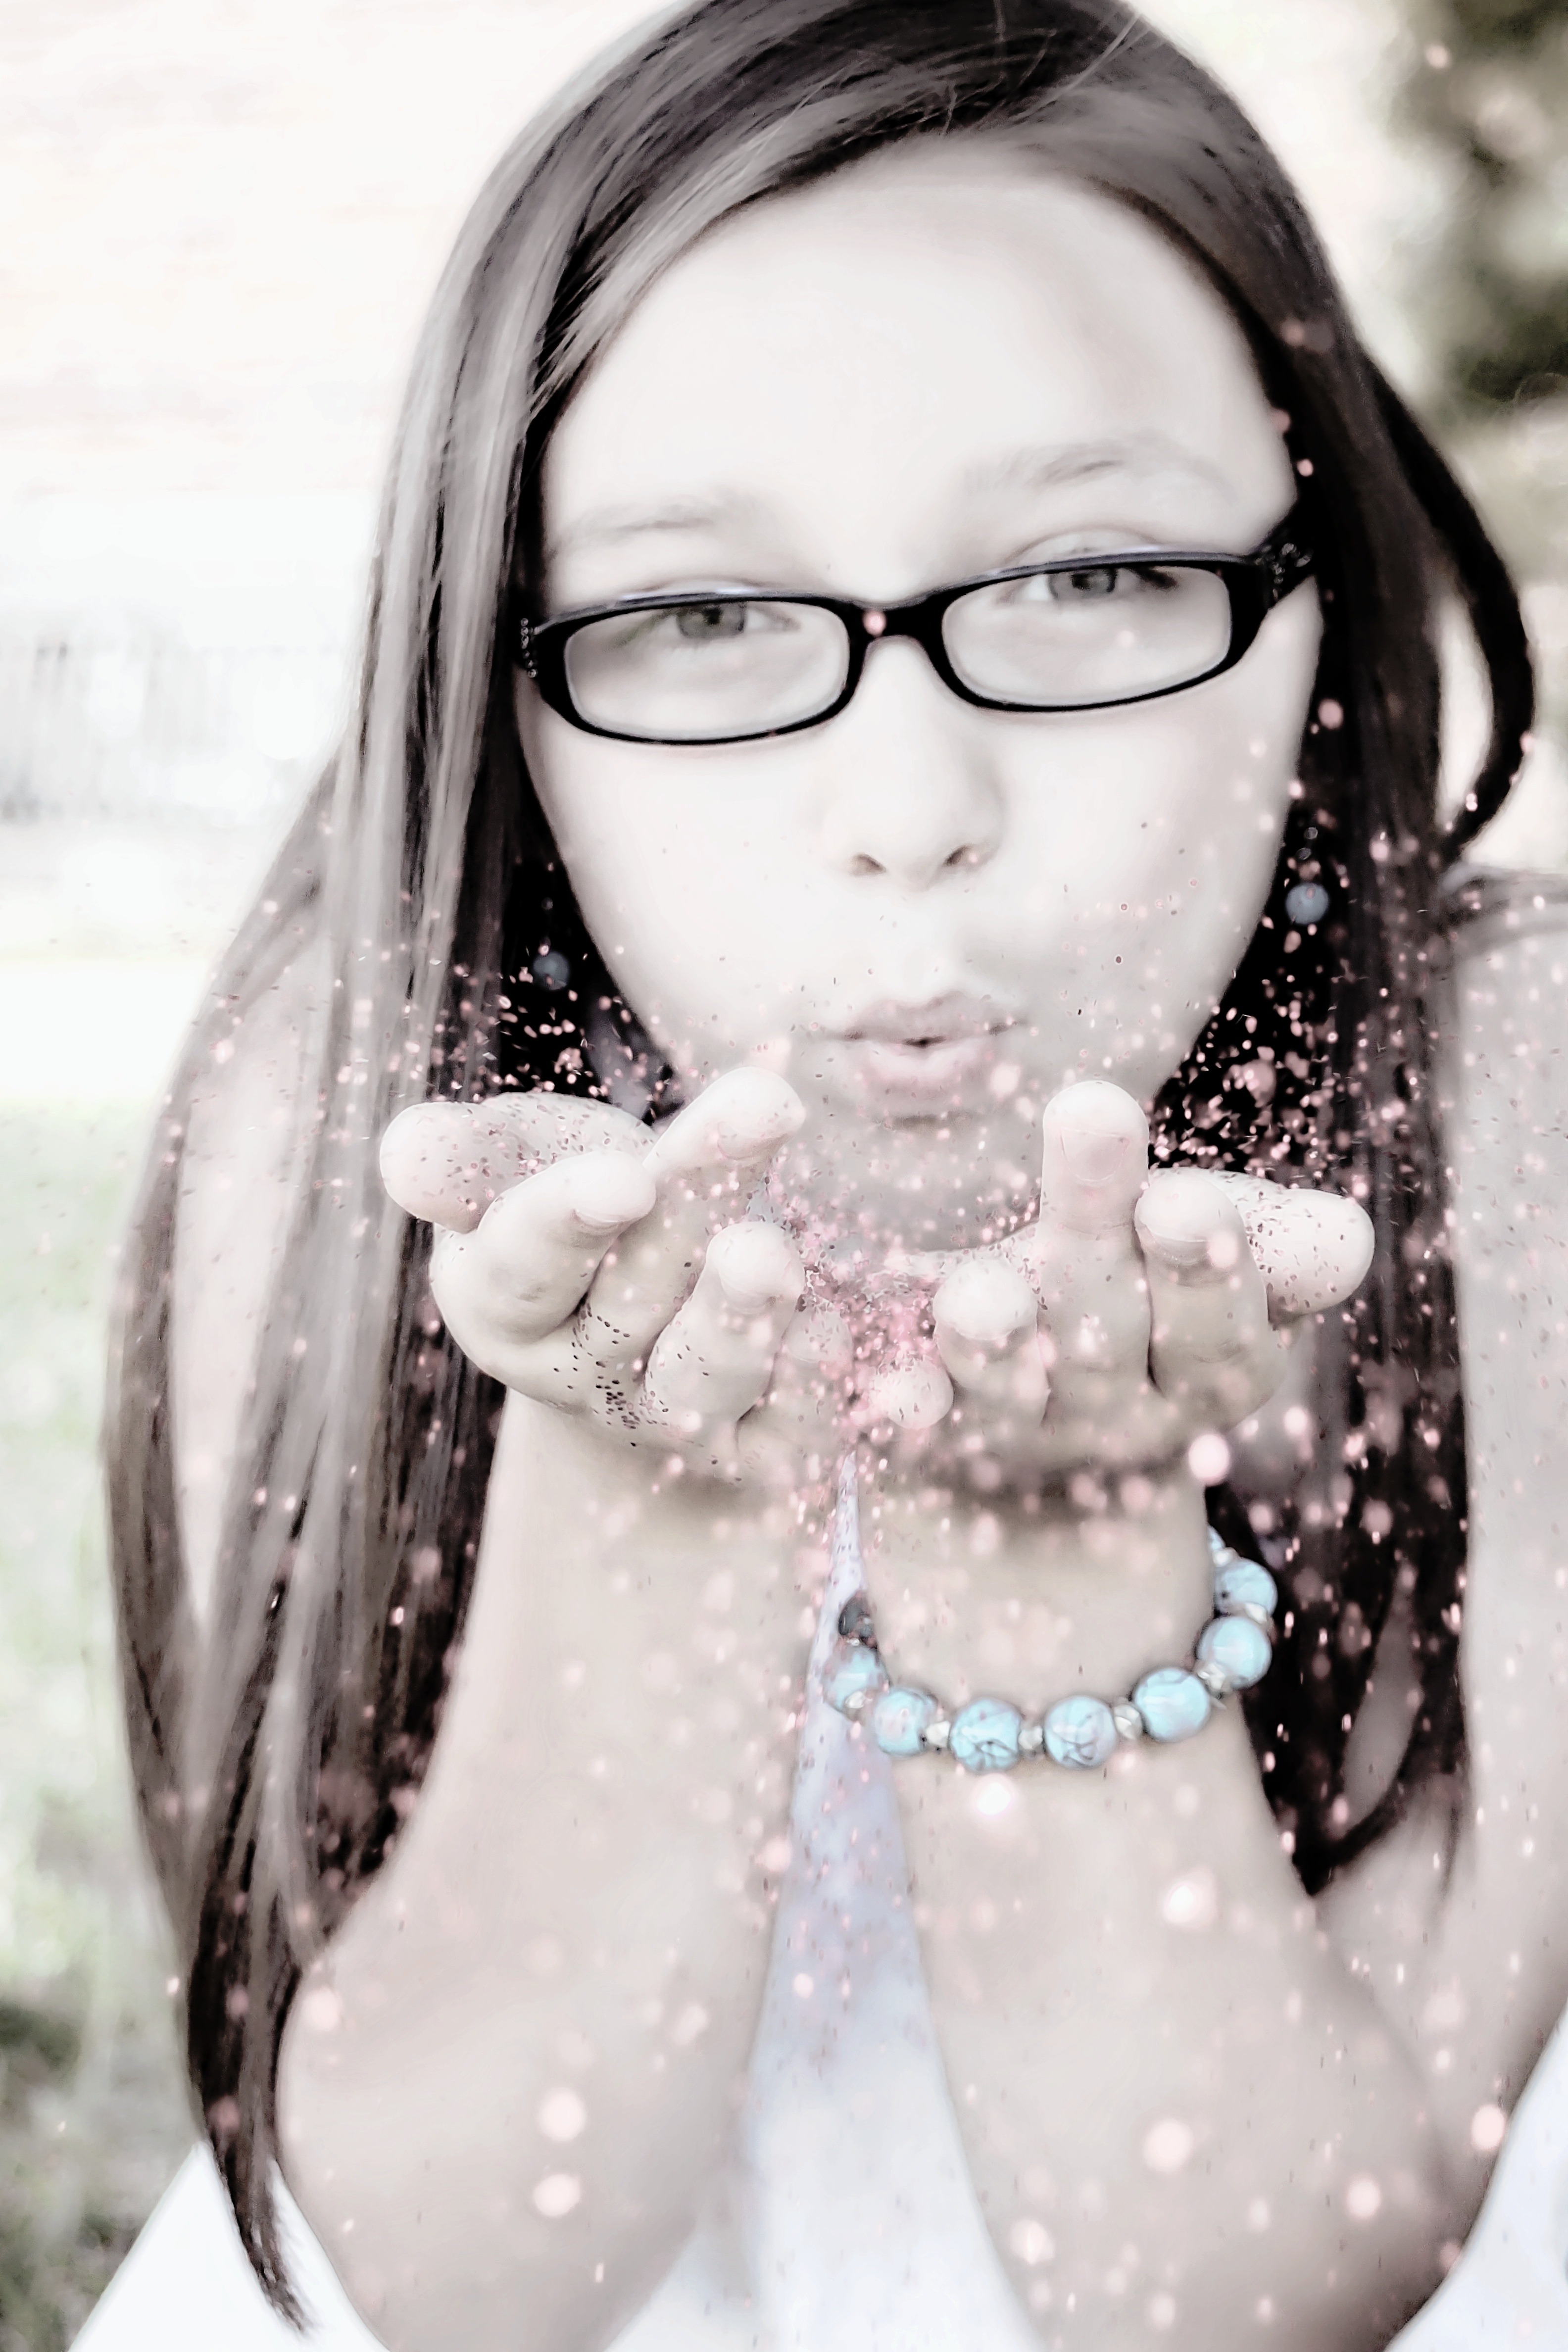
person, snow, winter, girl, woman, hair, white, photography, female, portrait, model, young, spring, child, fashion, black, lady, hairstyle, close up, face, fun, dress, eye, glasses, head, skin, lips, beauty, organ, portrait photography, vision care, girl blowing glitter, low color